C. G. Krishnadas Nair

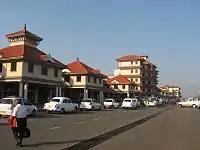

Nair is also credited with efforts that led to the design and development of Advanced Light Helicopter, new Jet trainer and Light Armed Helicopter by HAL. He is considered as the influence behind the design of High Altitude Helicopter, Multi Role Transport Aircraft and many advanced aerospace equipments. In 1991, he founded the Society of Indian Aerospace Technologies and Industries (SIATI) to train and support small and medium enterprises to develop aerospace components indigenously. He served as AICTE-INAE Distinguished Visiting Professor at IIT Chennai for two terms after his retirement from HAL when he was appointed as the Vice Chancellor of MATS University. In 2008, he was invited by Government of Kerala to head Cochin International Airport Limited as the Managing Director. He served CIAL till 2011.